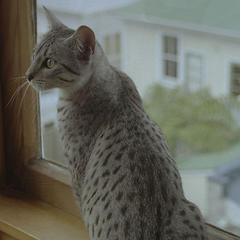
Animal: cat
Breed: egyptian_mau